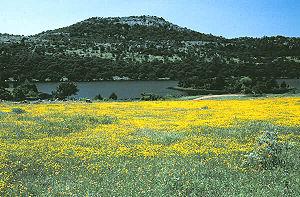
Lawton est une ville des États-Unis, siège du comté de Comanche, dans l'Oklahoma. Selon le recensement de 2006, la population de la ville s'élevait à 109 181 habitants, ce qui en fait la quatrième ville de l'Oklahoma après Oklahoma City, Tulsa et Norman.
Le mont Scott est une montagne proéminente juste au nord-ouest de Lawton, dans l'Oklahoma, d'une altitude de 751 m. Il est situé dans les montagnes Wichita à proximité de Fort Sill et se trouve dans le refuge faunique Wichita Mountains. L'US Fish and Wildlife Service est responsable de l'entretien de la zone. Les visiteurs peuvent accéder au sommet en voiture ou à vélo via une route goudronnée de pratiquement cinq kilomètres de long. La randonnée est autorisée, bien qu'il n'y ait pas de sentier, et la route goudronnée est ouverte aux piétons et aux cyclistes de 6 h à 21 h 30 seulement. Le mont Scott est également populaire pour ses nombreuses aires d'escalade.